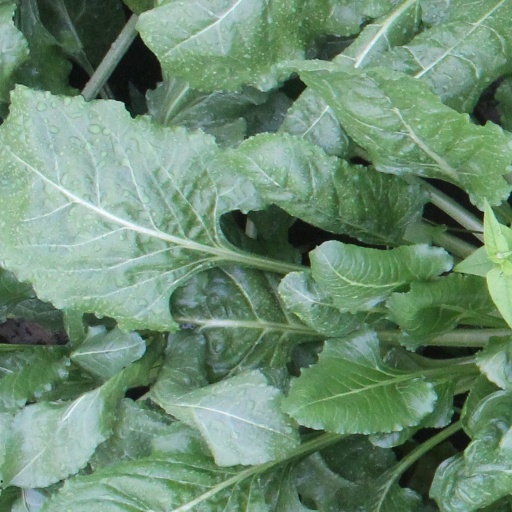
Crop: sugar beet